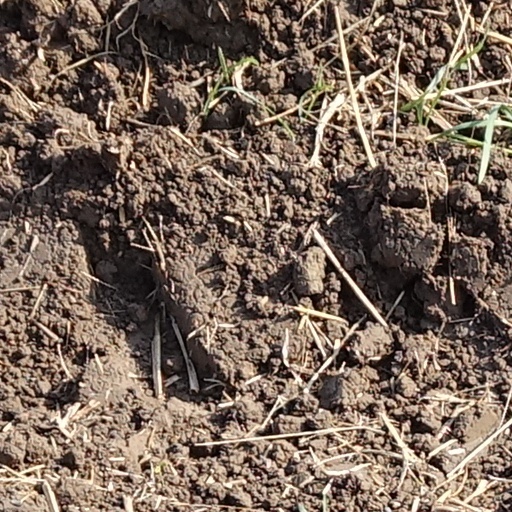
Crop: wheat